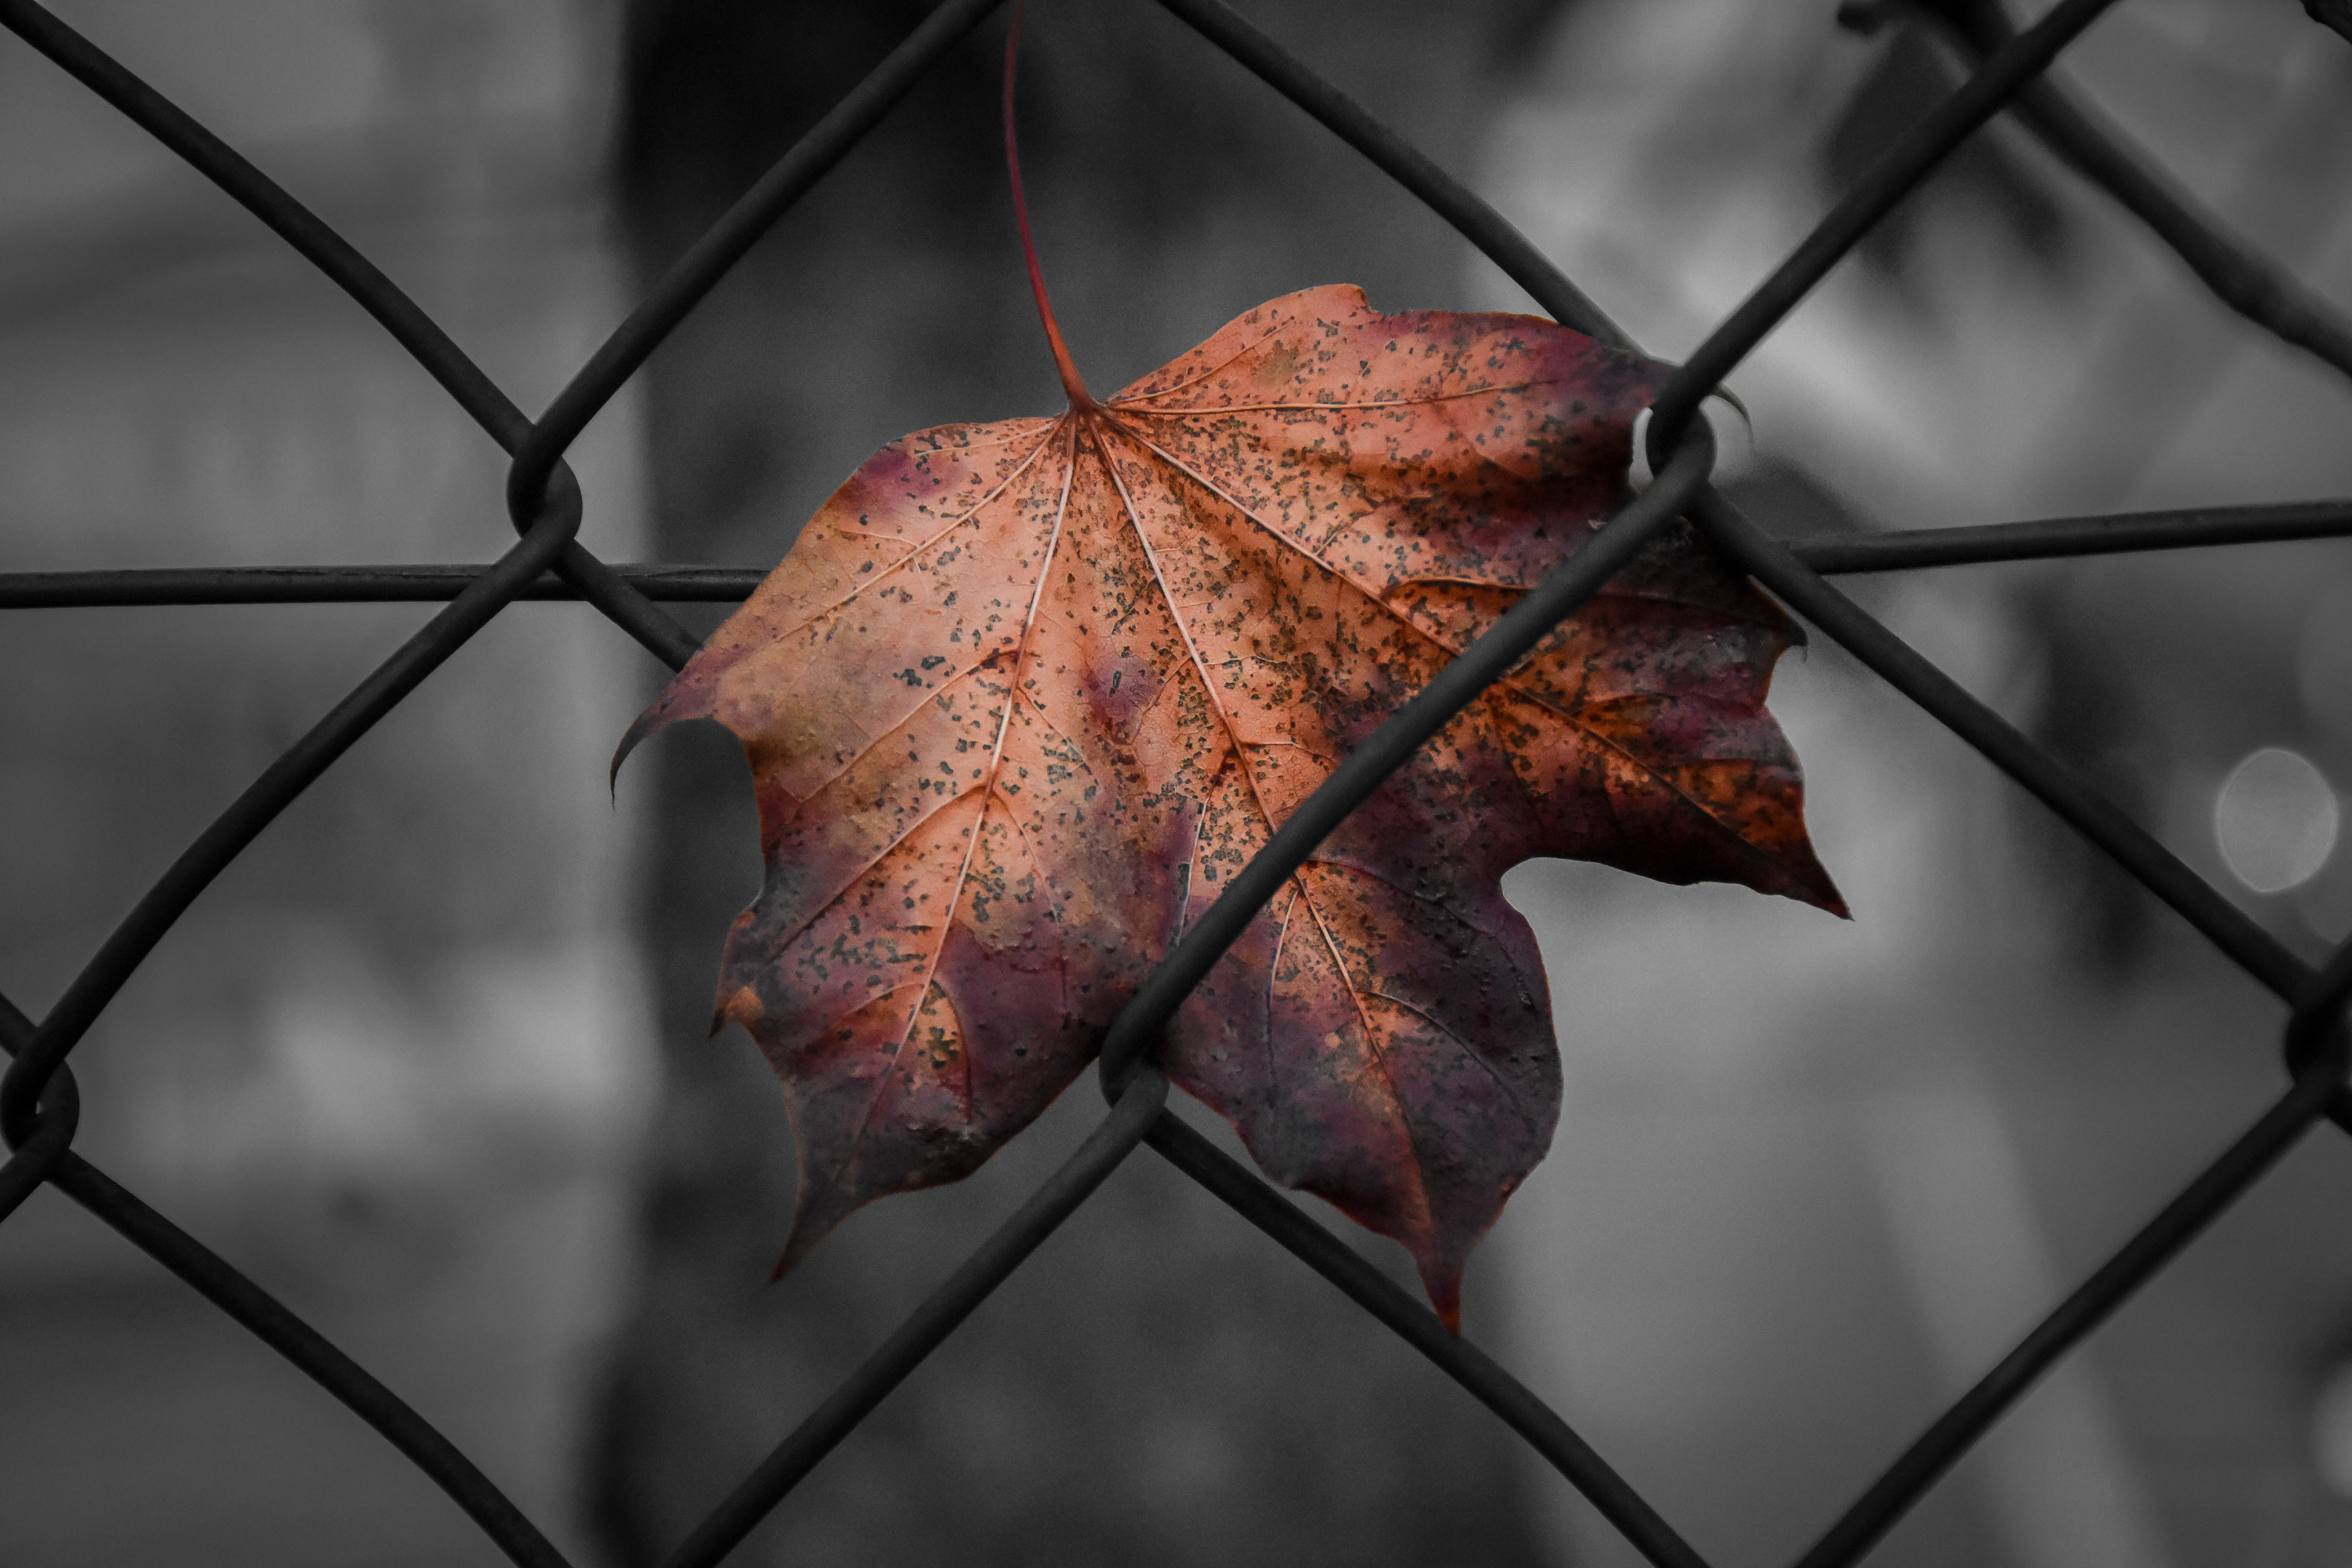
tree, nature, branch, fence, black and white, plant, sunlight, leaf, fall, flower, red, autumn, botany, freedom, flora, season, twig, maple leaf, close up, symmetry, network, macro photography, joint, plant stem, woody plant